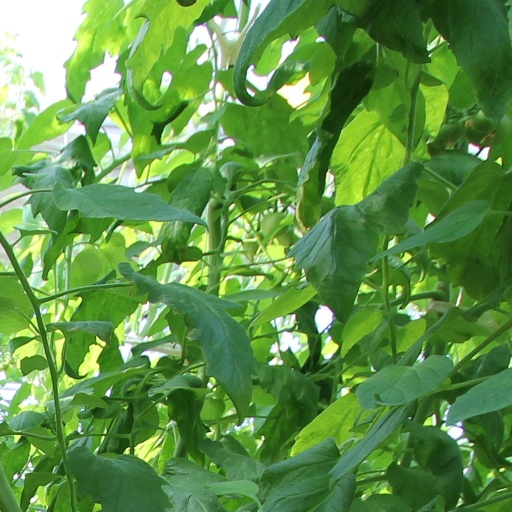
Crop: tomato